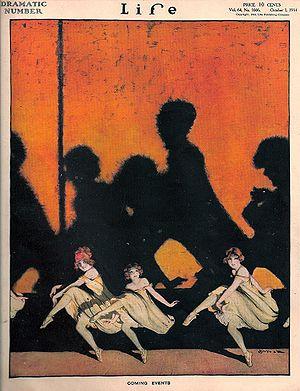
Lejaren Hiller, Sr. / Lejaren à Hiller / John Hiller, est un illustrateur et photographe américain accompli. Né John Hiller, il change son nom de Lejaren à Hiller lorsqu'il déménage de Milwaukee à New York.